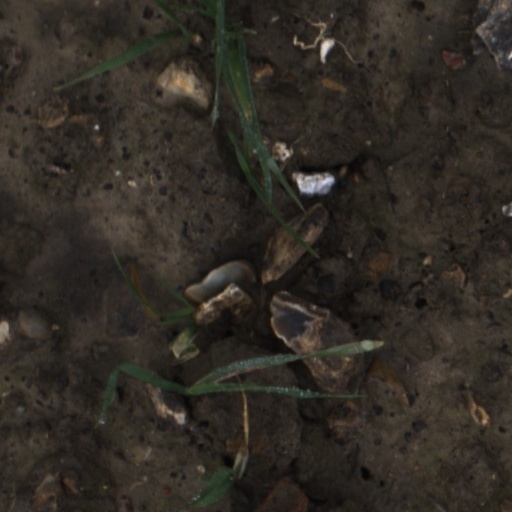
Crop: wheat